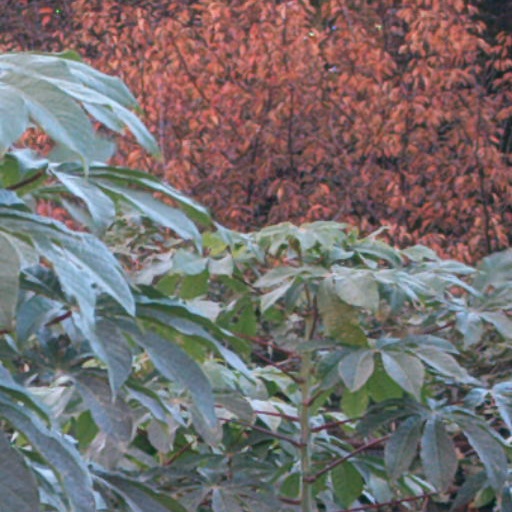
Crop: cassava